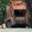
Label: truck